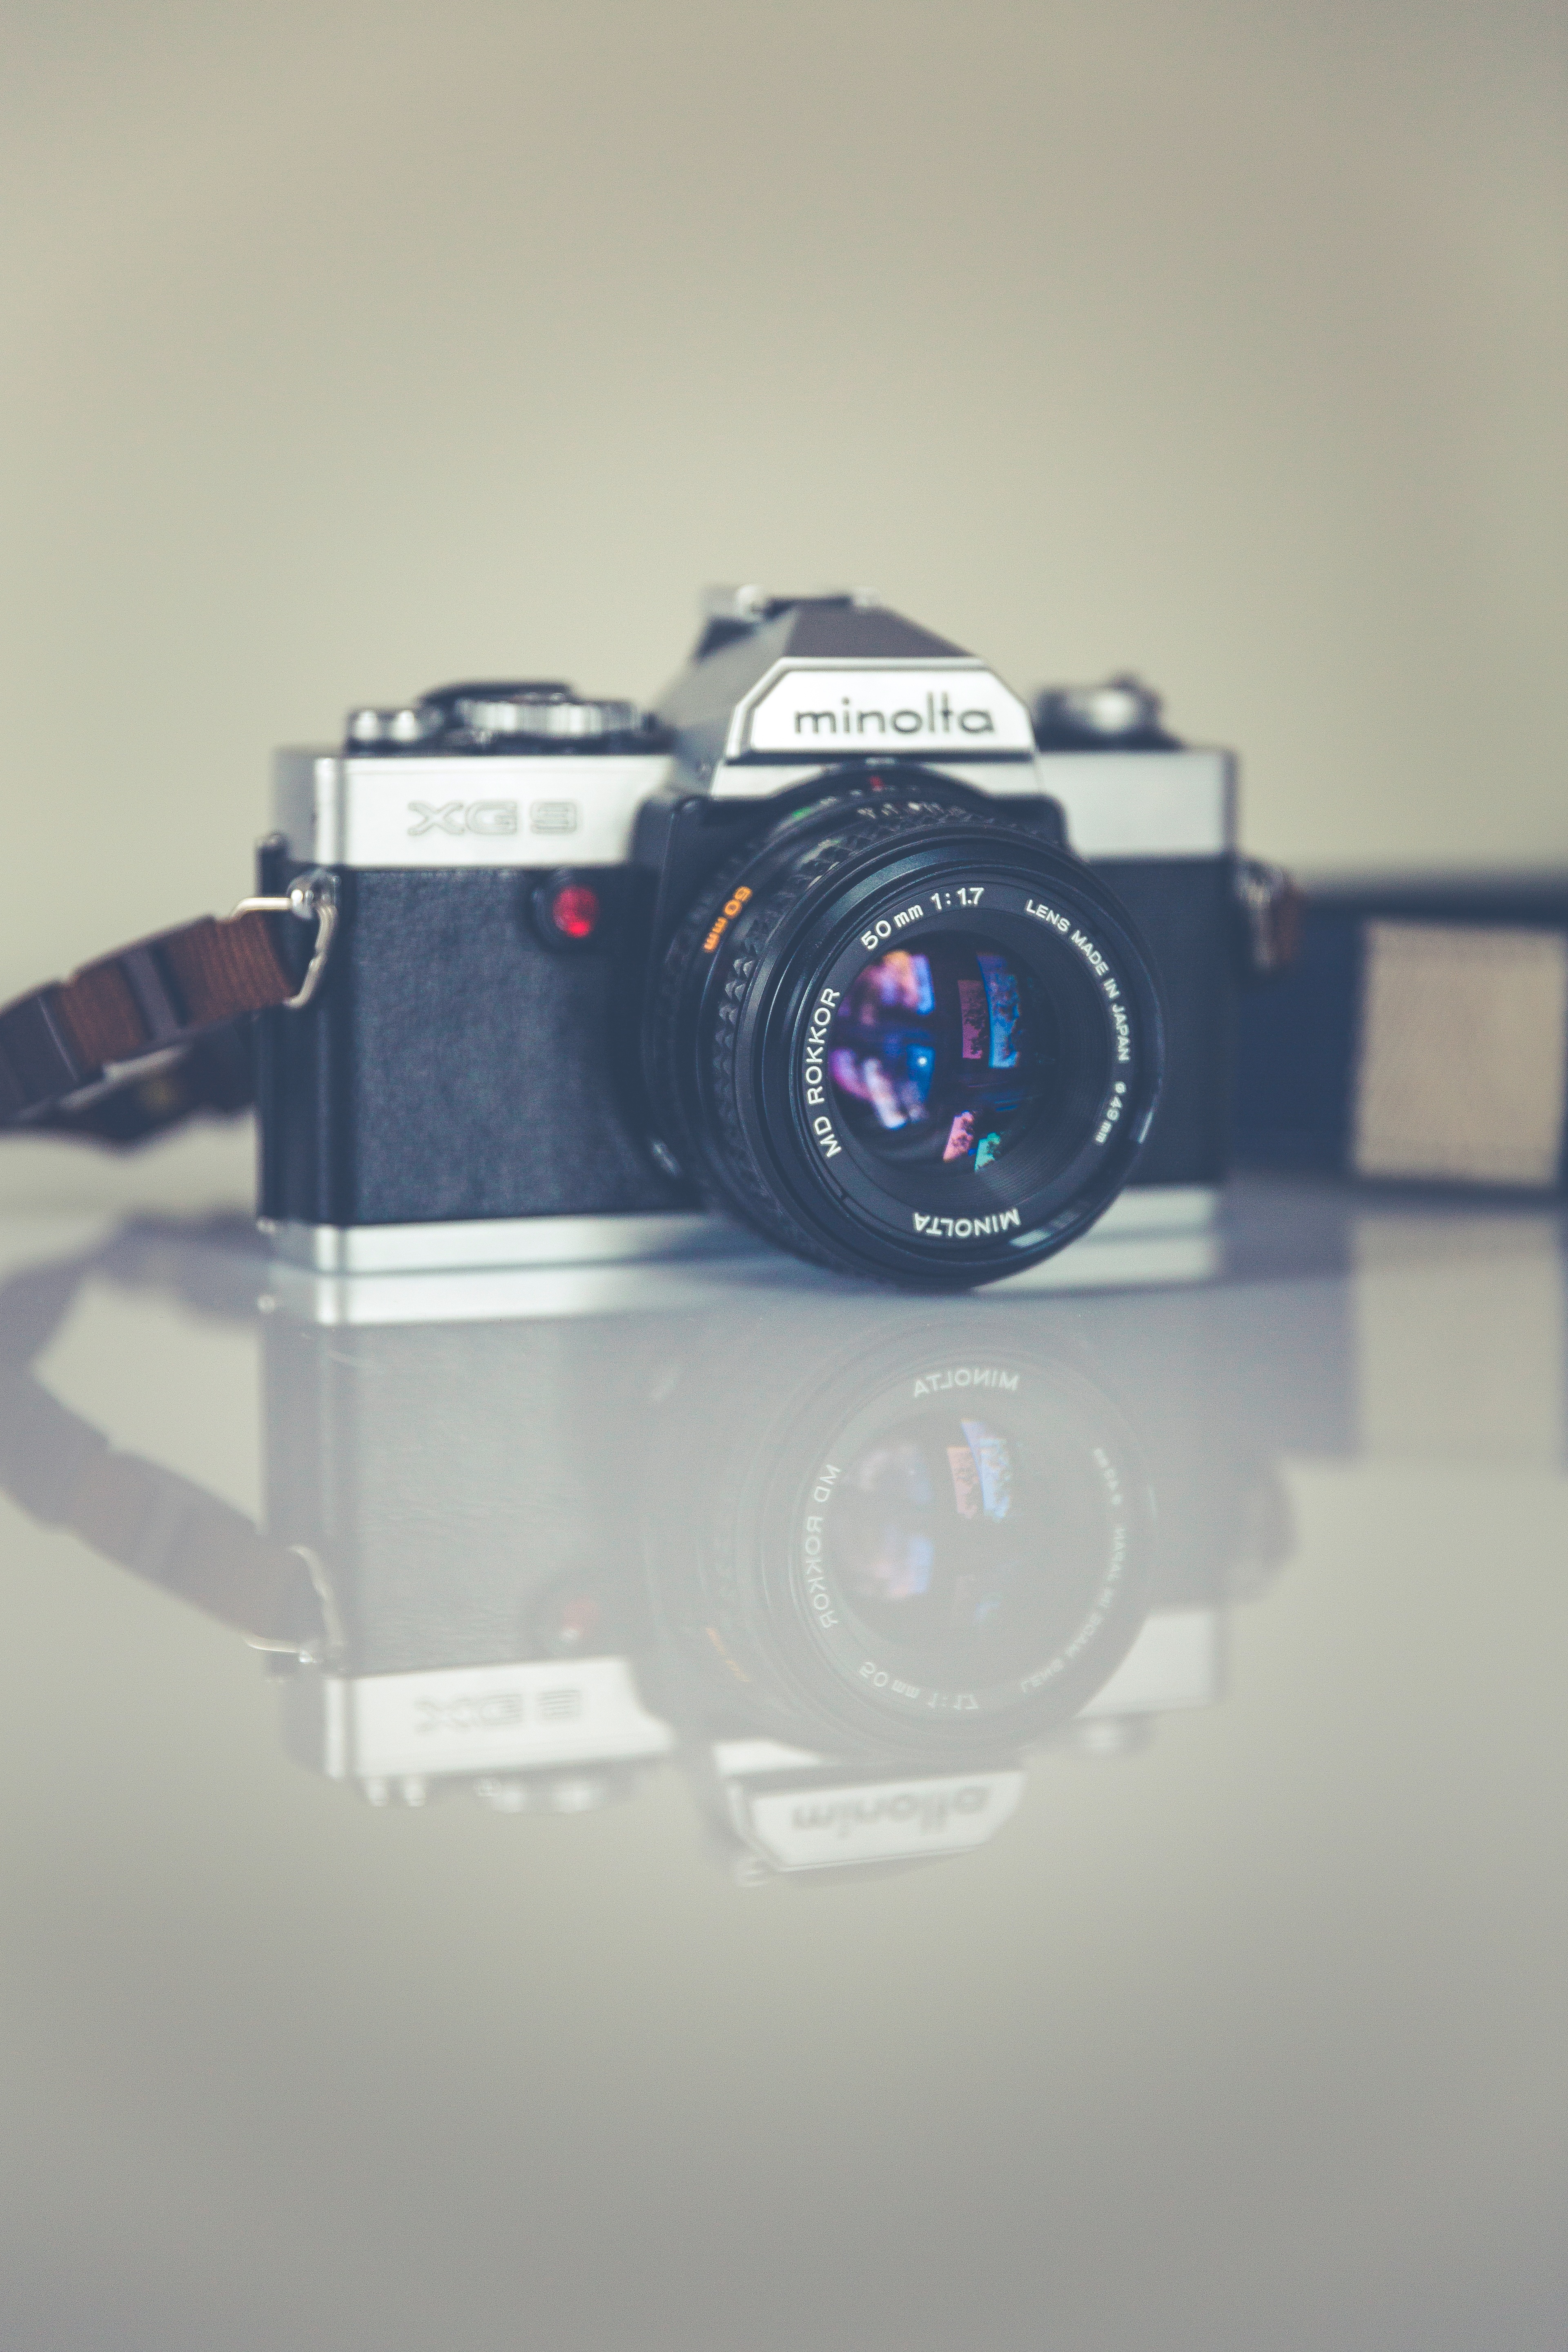
light, camera, photography, film, photo, toy, reflex camera, digital camera, rangefinder, single lens reflex camera, cameras optics